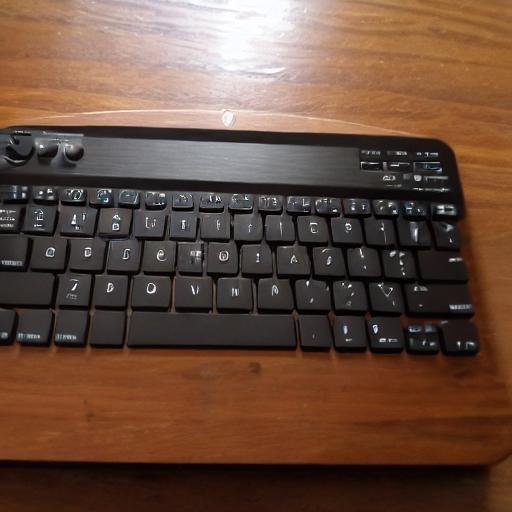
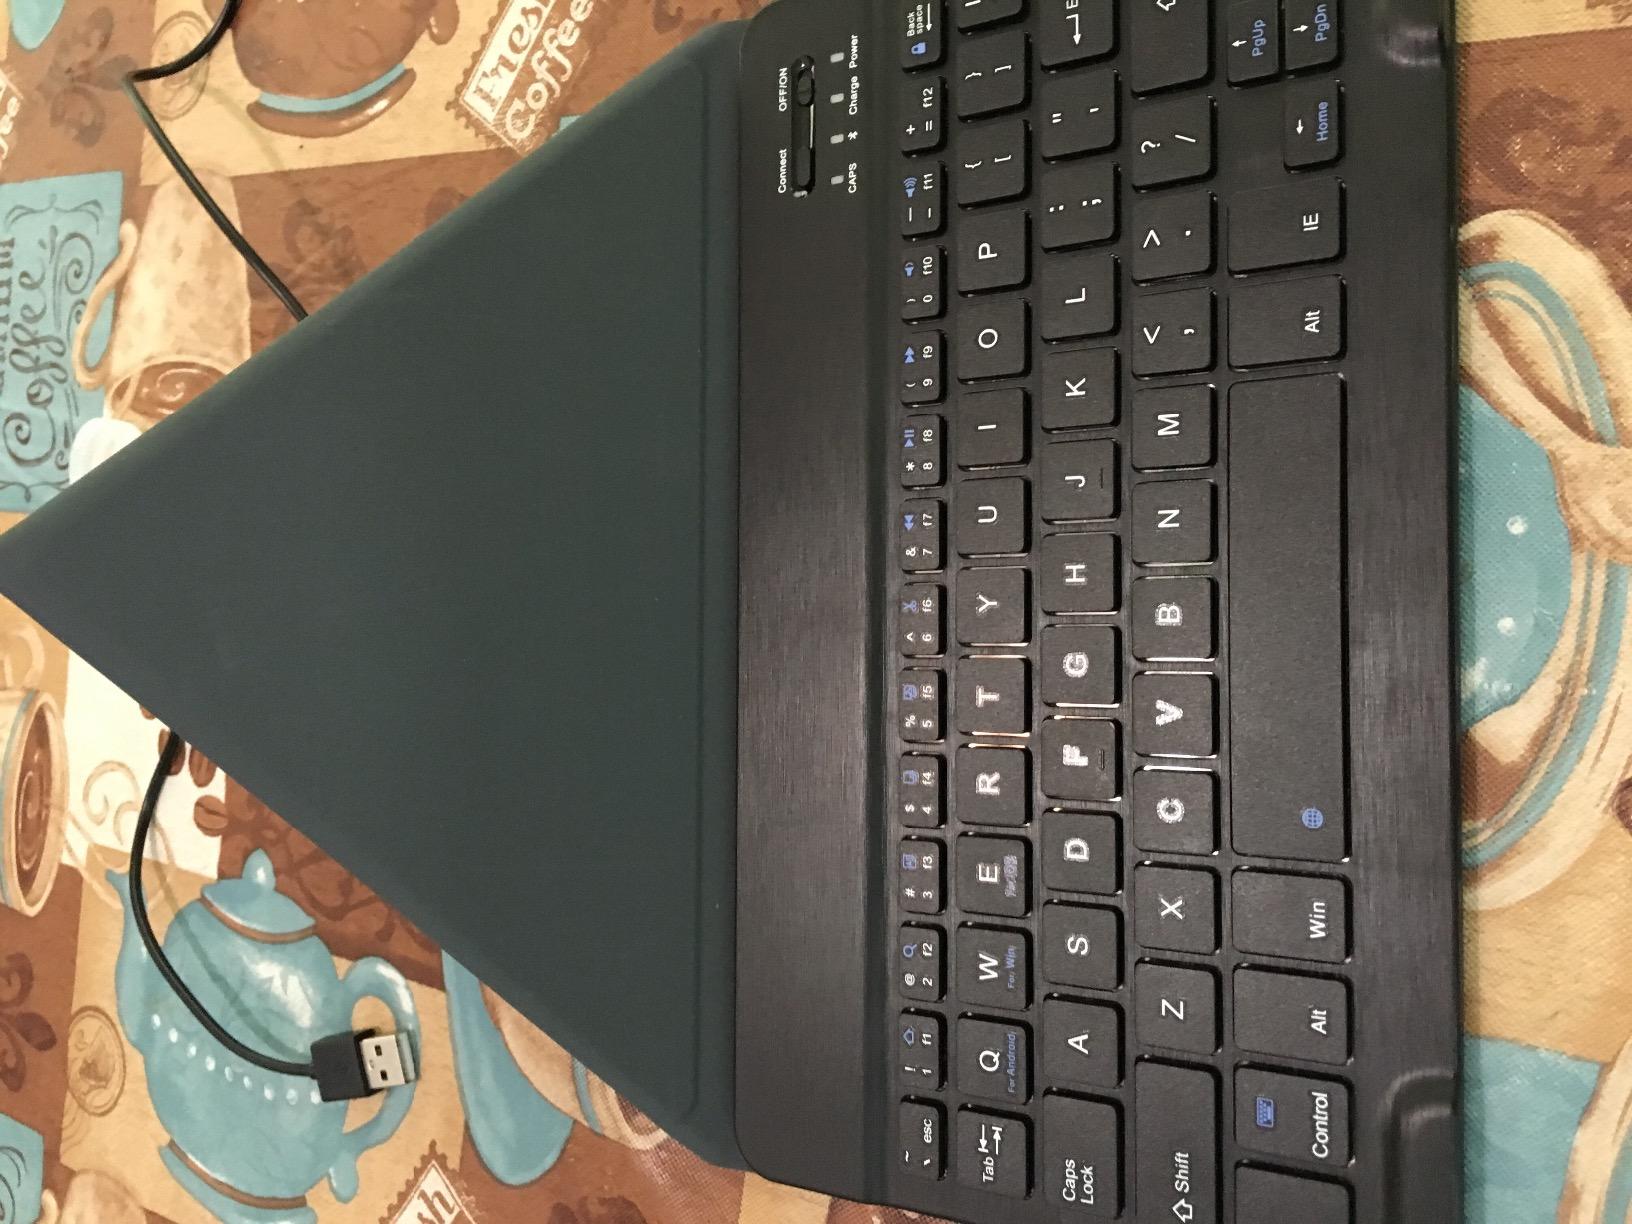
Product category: keyboard
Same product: no